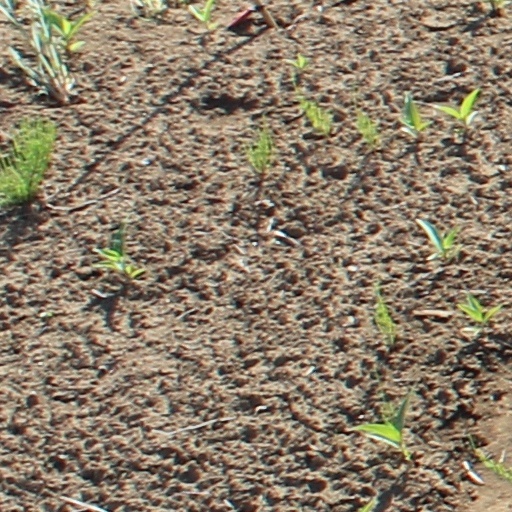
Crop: wheat